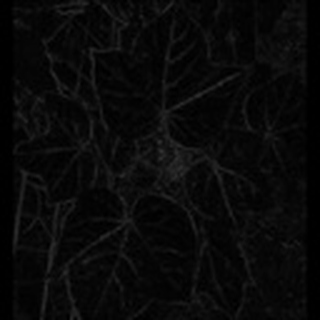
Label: healthy_cotton